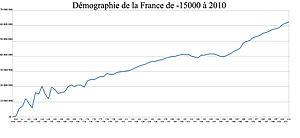
Population de la France (15,000 BC-2010).
Sources :